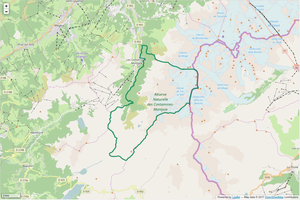
Périmètre de la RNN des Contamines Montjoie.
La réserve naturelle nationale des Contamines-Montjoie est une réserve naturelle nationale située en Haute-Savoie. Créée en 1979, elle s'étend sur une superficie de 5 500 hectares entre 1 100 et 3 892 mètres d'altitude, ce qui en fait la plus haute réserve naturelle de France.